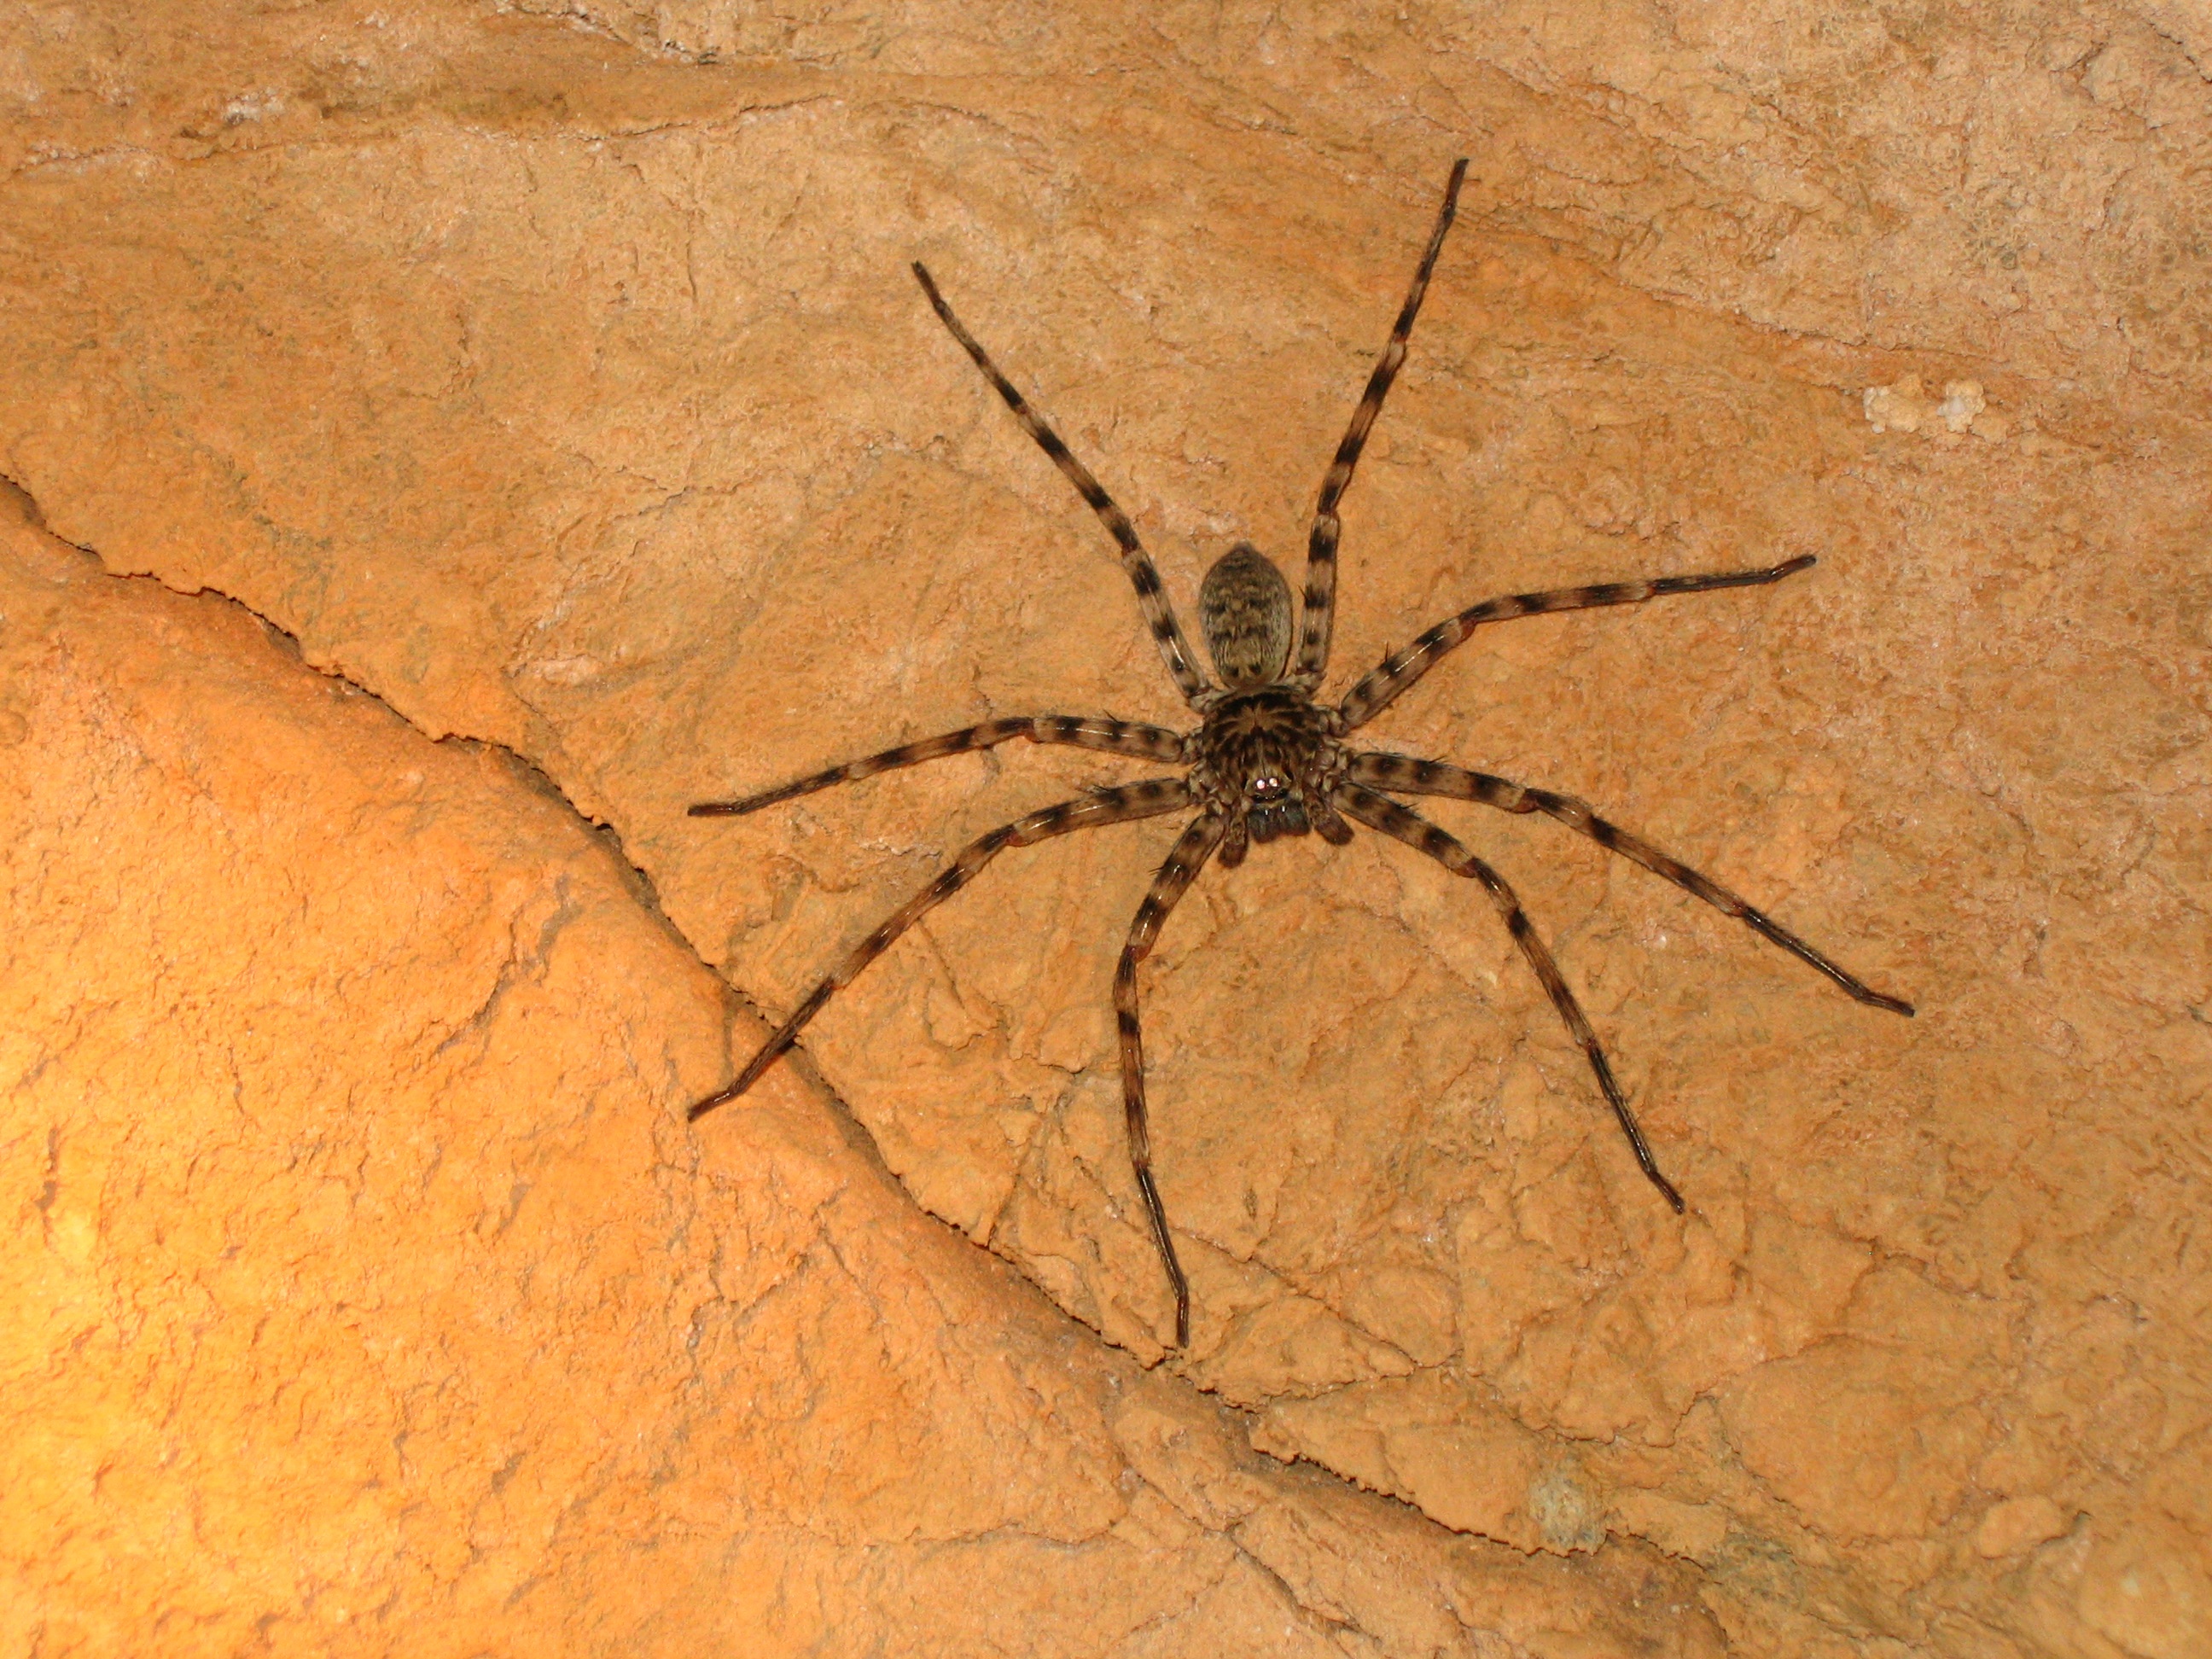
soil, fauna, invertebrate, australia, spider, arachnid, macro photography, arthropod, wolf spider, huntsman